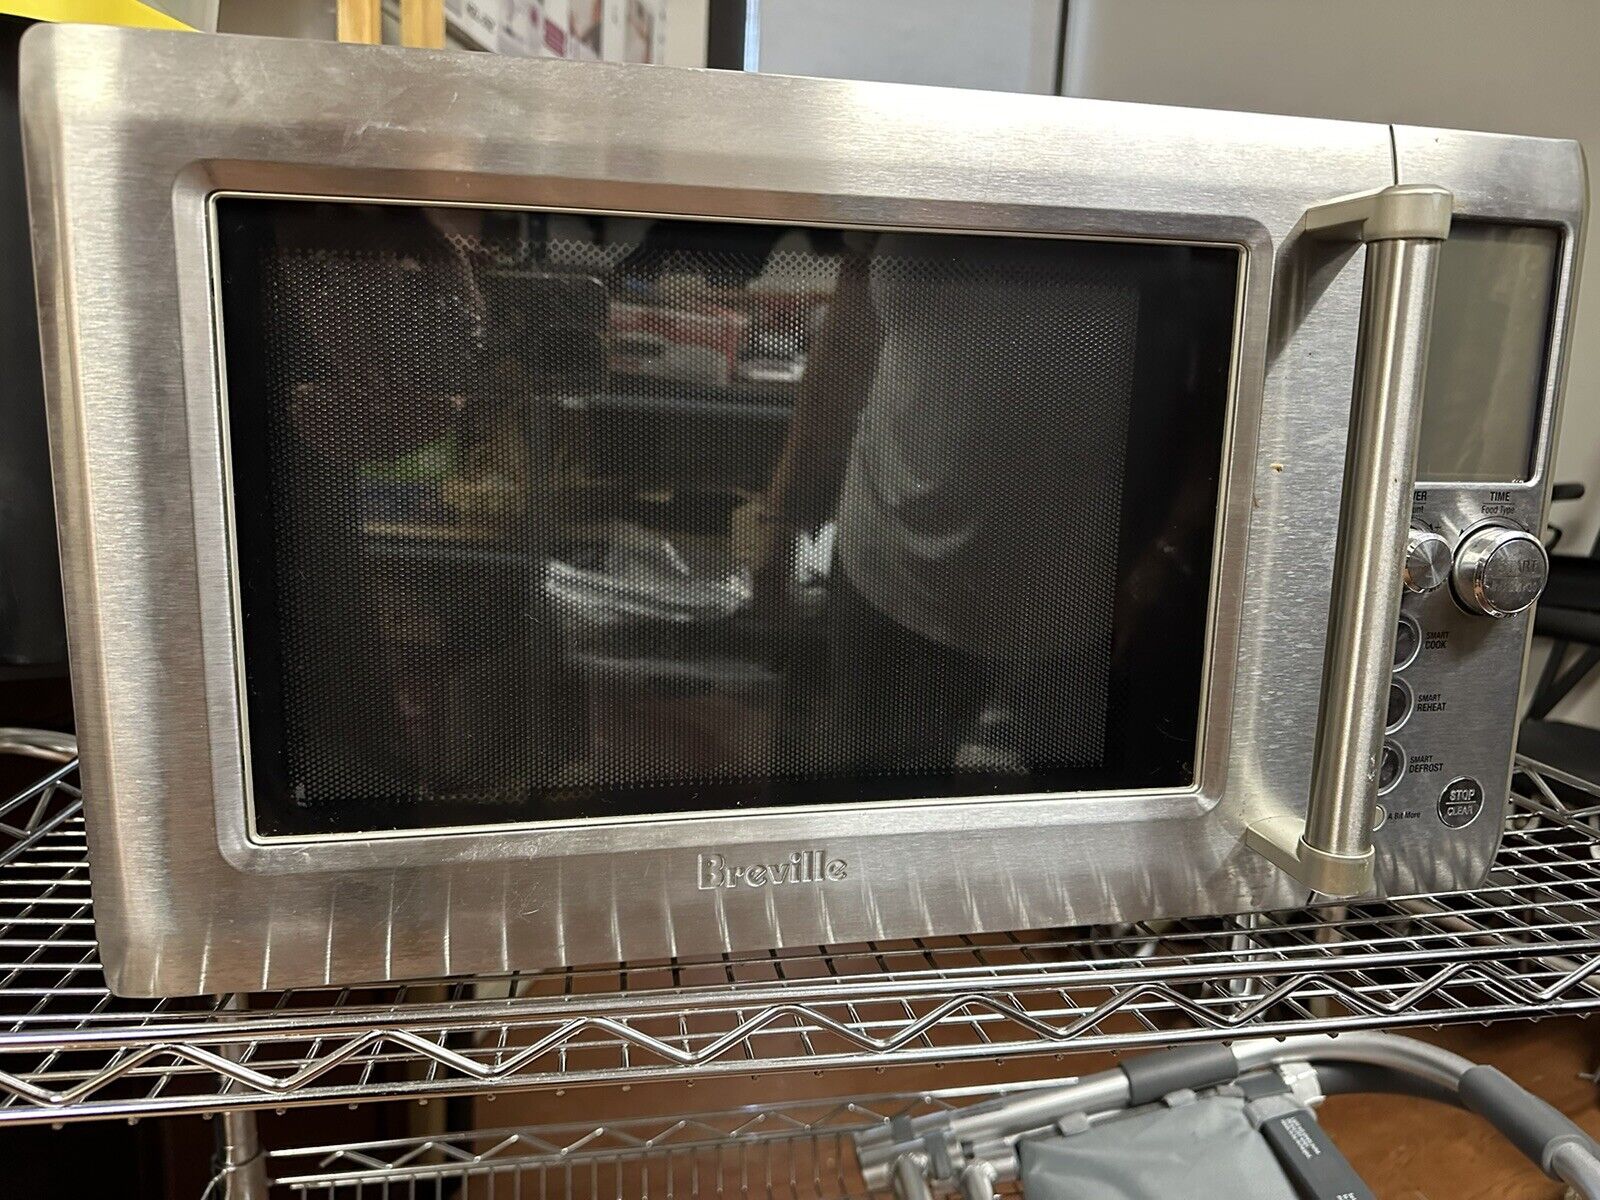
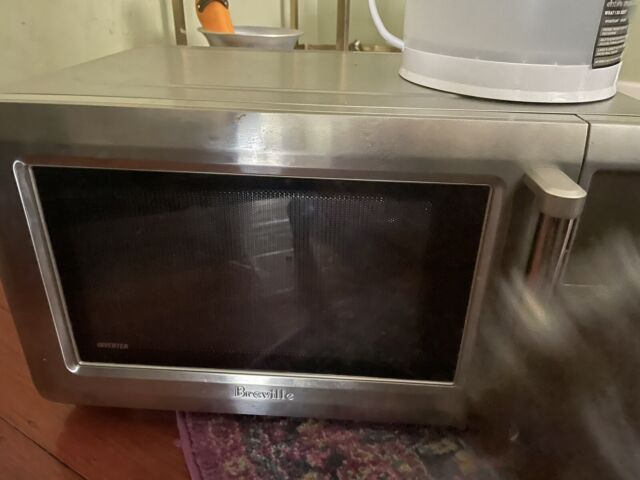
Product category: misc
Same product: yes